Taher Saifuddin

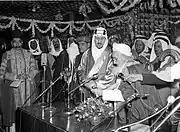
Saifuddin confers honorary doctorate to King Saud in 1955 at Aligarh.

During his reign, he rebuilt and repaired many monuments of the Fatimid Imams, al-Dāʿī al-Mutlaq, and other structures, and artifacts.